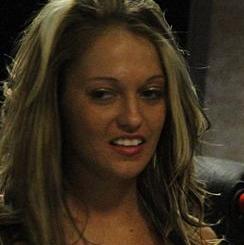
Age: 25